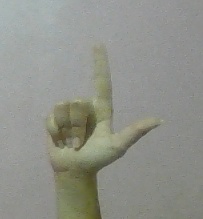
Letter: laam